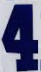
Number: 4